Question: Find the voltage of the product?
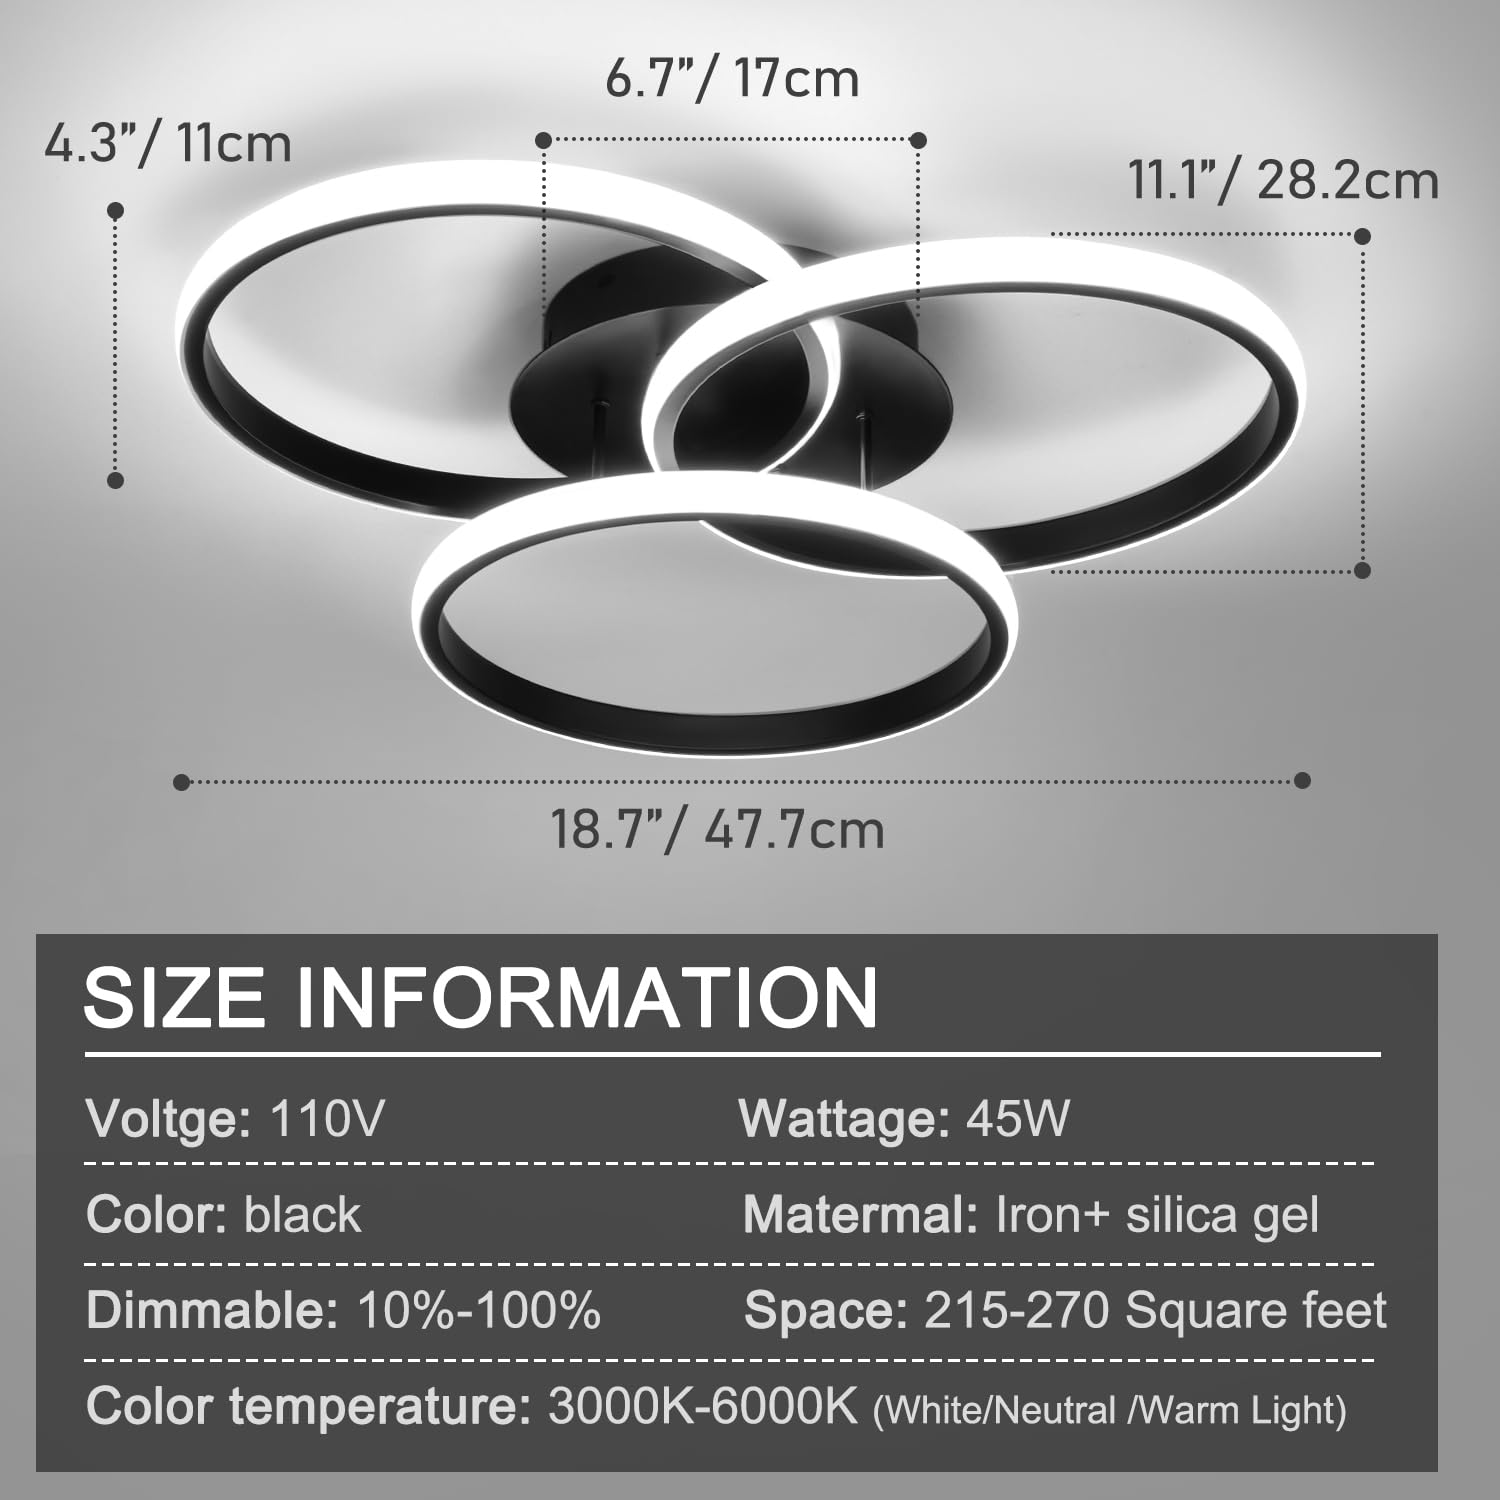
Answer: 110.0 volt